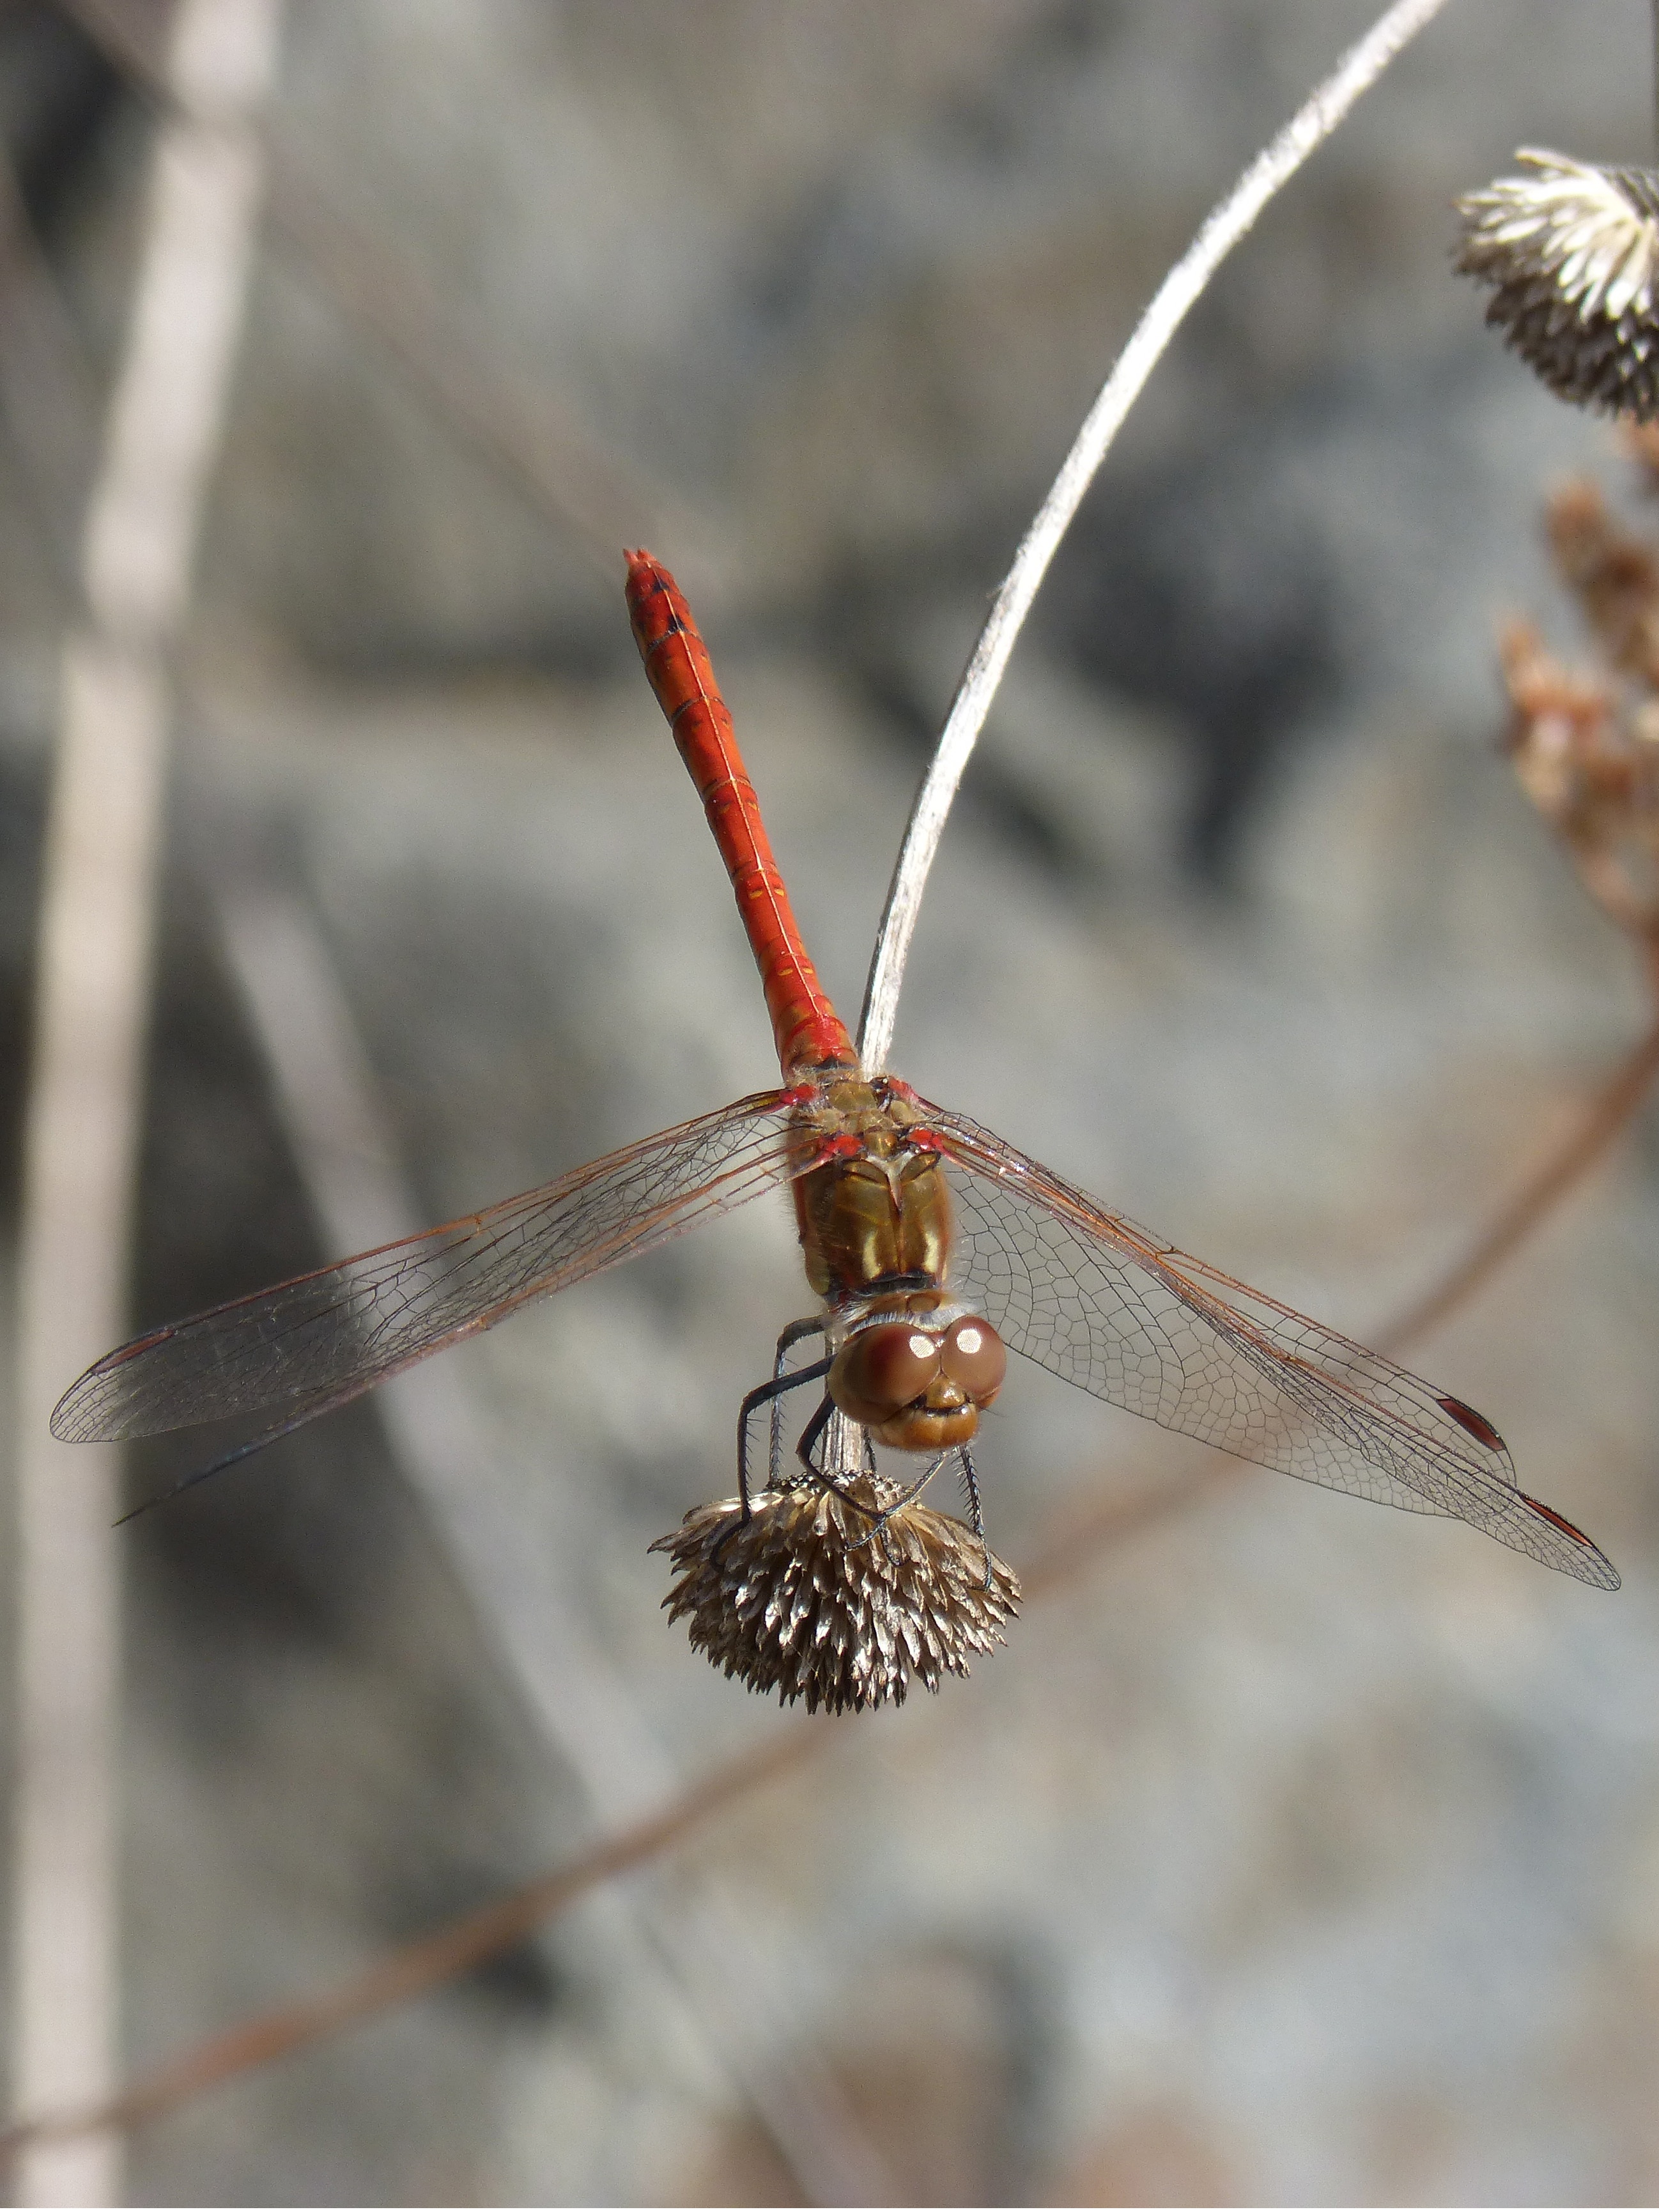
branch, wing, photography, flower, insect, fauna, invertebrate, twig, close up, dragonfly, macro photography, sympetrum striolatum, winged insect, red dragonfly, plant stem, dragonflies and damseflies